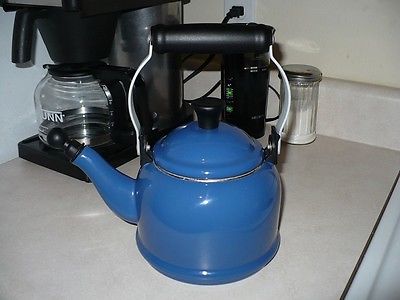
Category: kettle